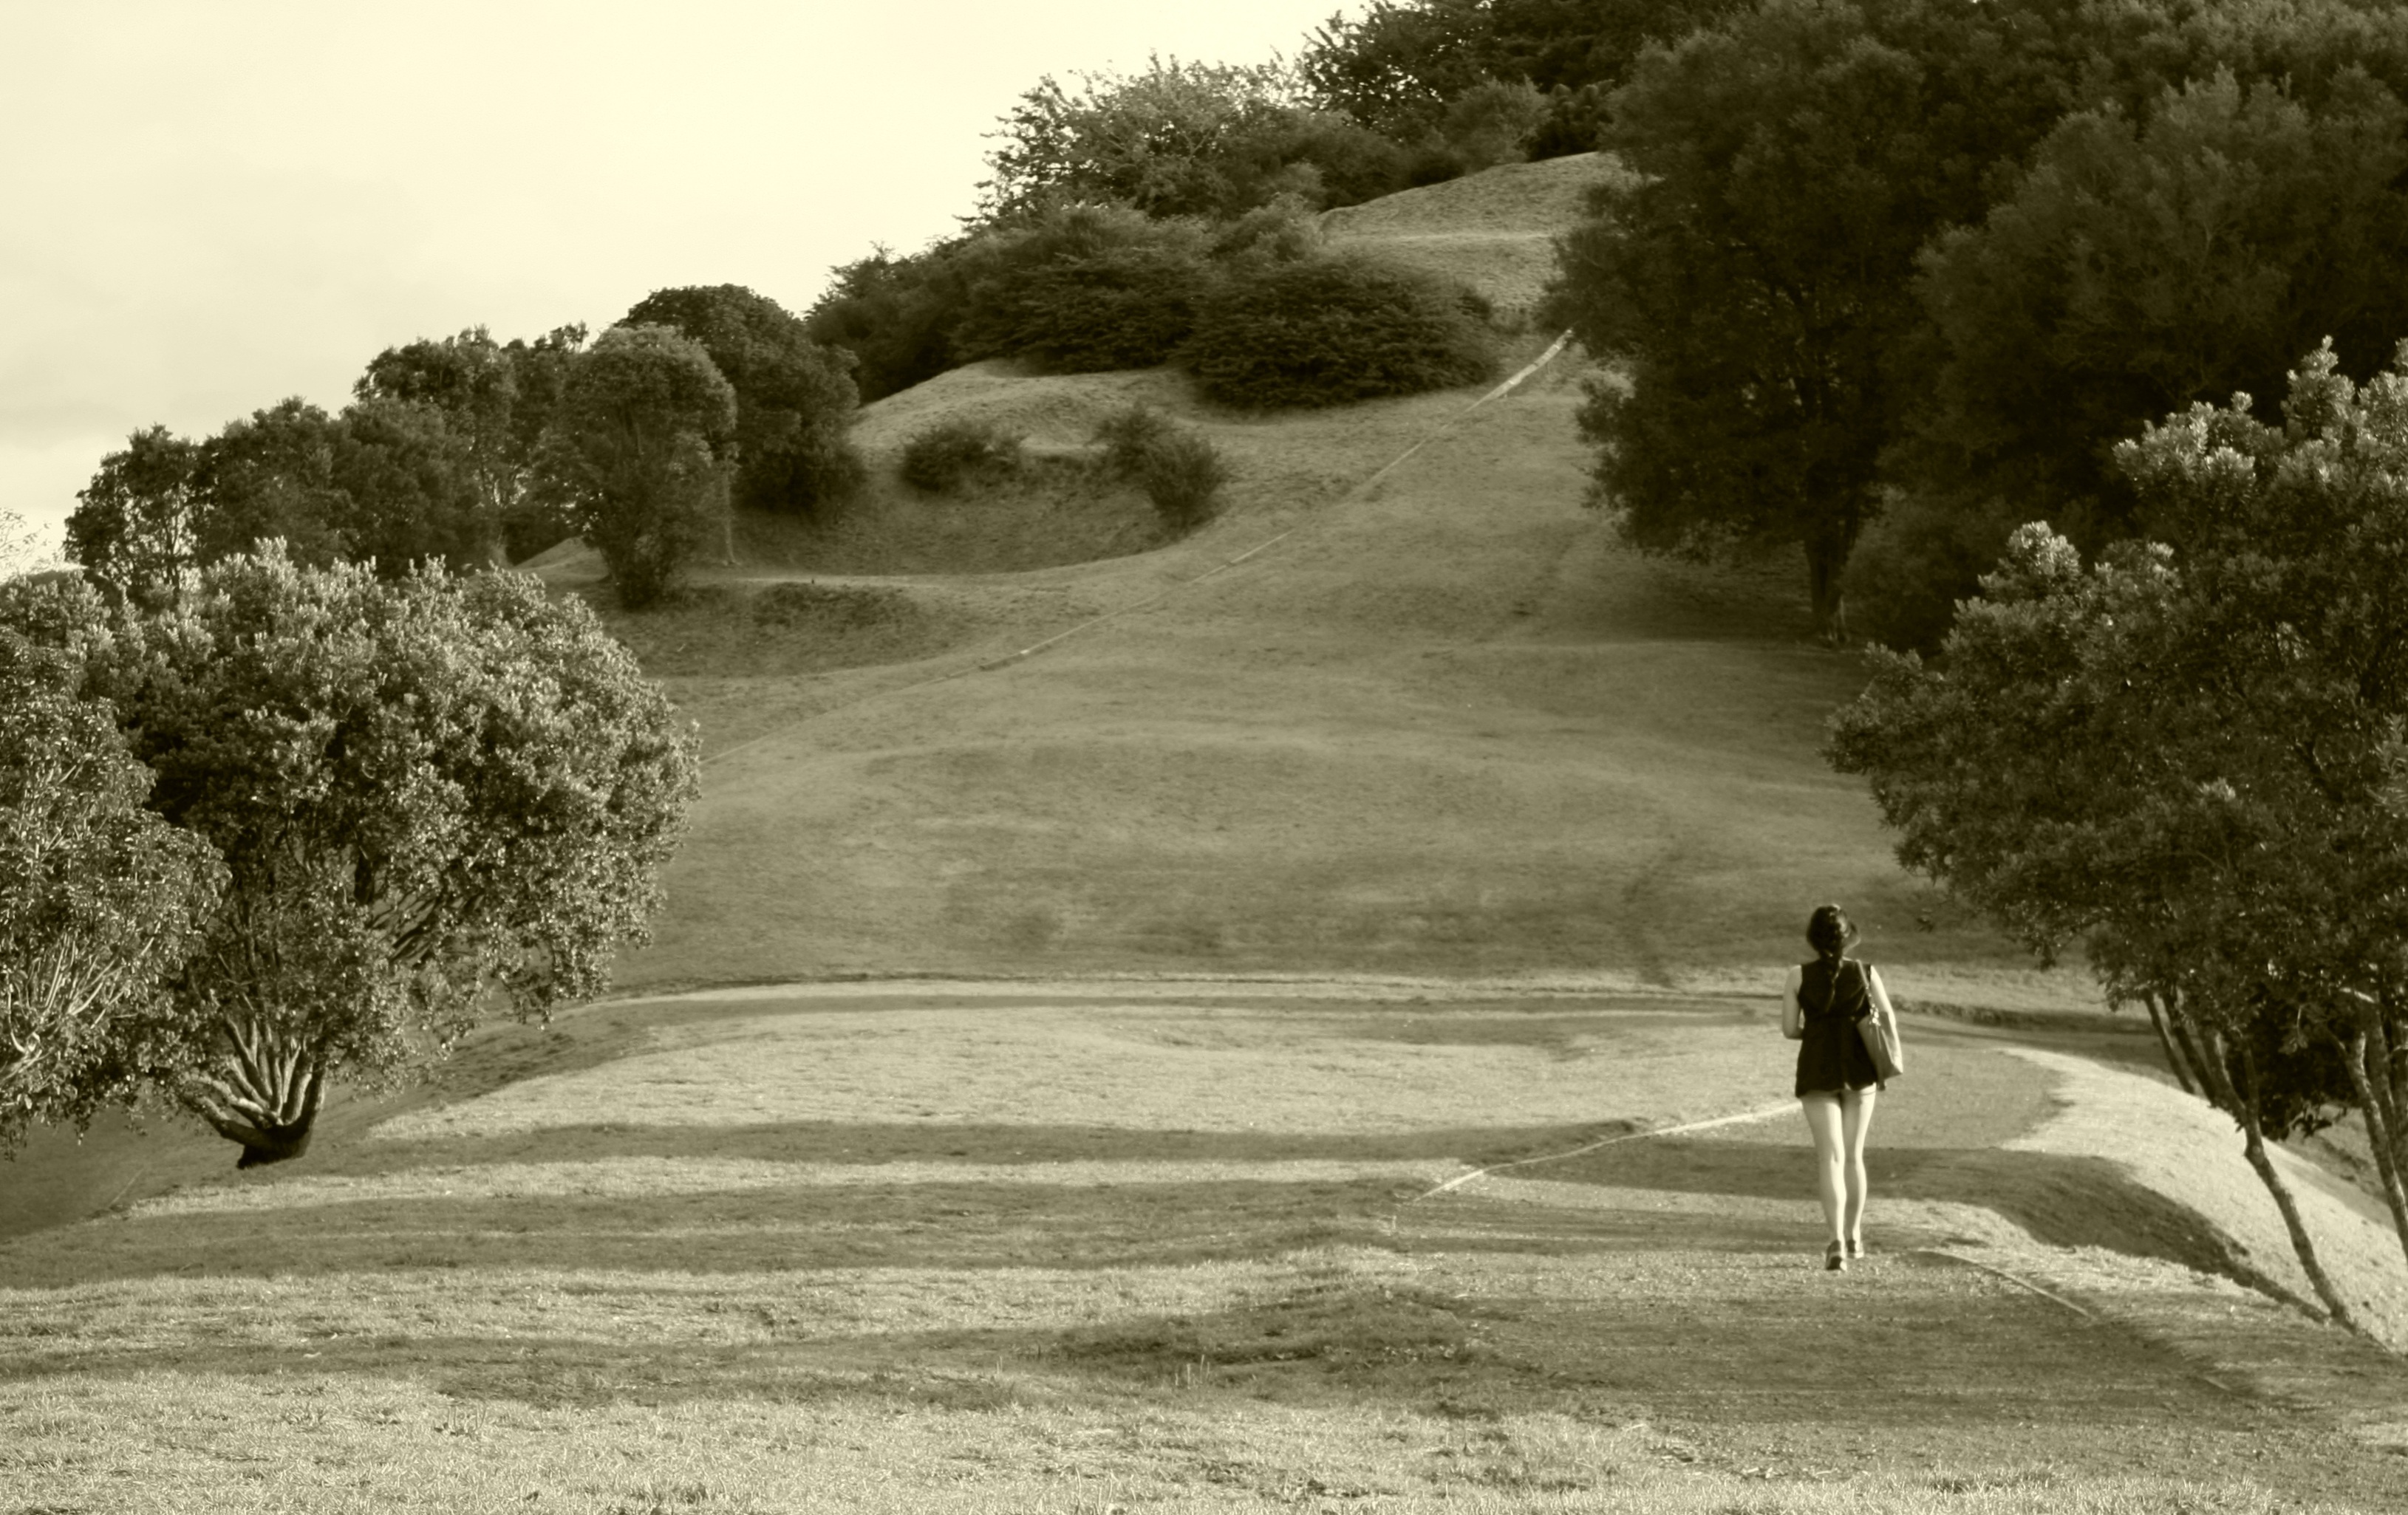
landscape, tree, nature, black and white, girl, woman, white, photography, morning, walk, brunette, monochrome, loneliness, legs, photograph, sexy, pretty, afternoon, rural area, long legs, one tree hill, monochrome photography, miniskirt, atmospheric phenomenon